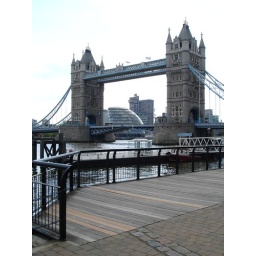
Tower with the egg shaped city office building in the background.